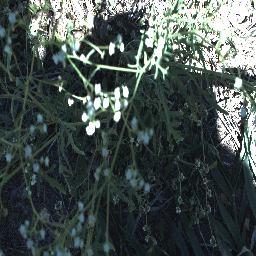
Label: parthenium